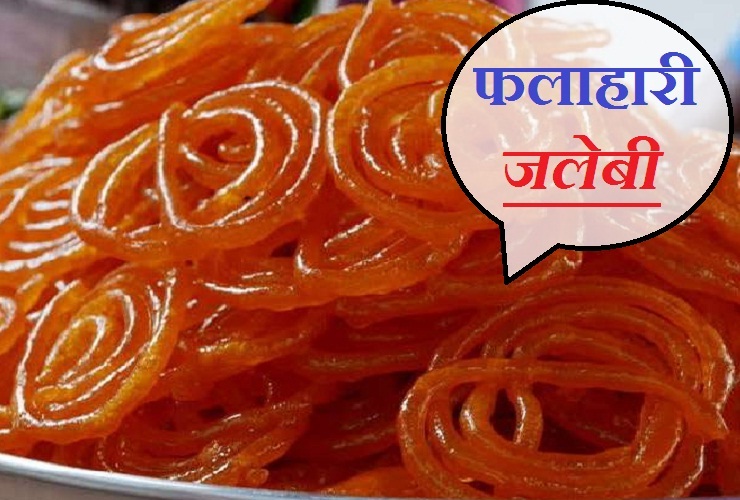
Dish: jalebi